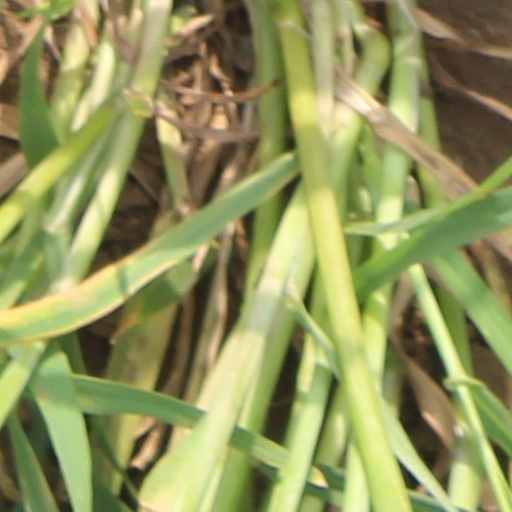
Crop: wheat